6th World Punjabi Conference

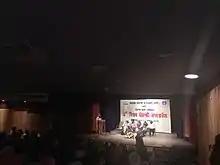
Dr. Ravel Singh addressing the delegates at 6th World Punjabi Conference

6th World Punjabi Conference is a two-day panel discussion based conference regarding Punjab's education, language, literature, agriculture, security and politics. It is held in Chandigarh on 10–11 March 2018 and inaugurated Rana KP Singh, Speaker Punjab Vidhan Sabha and Navjot Singh Sidhu, Cultural Affairs and Tourism Minister with emphasis on the development of Punjabi language and society. Others who spoke were Punjabi University, Patiala's vice-chancellor BS Ghuman; Namdhari Satguru Uday Singh and former director, World Punjabi Centre, Deepak Manmohan Singh. Anita Singh, Jang Bahadur Goyal, Sukhi Bath, and Iqbal Mahal were honoured for their contribution to Punjabi language and culture. On Sunday, the conference shifts to Punjab Kala Bhawan.